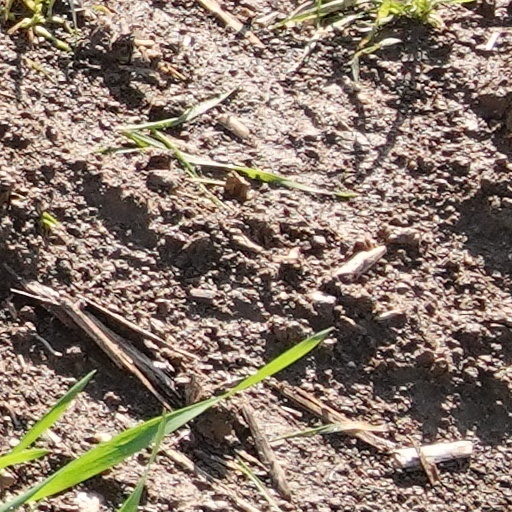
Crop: wheat